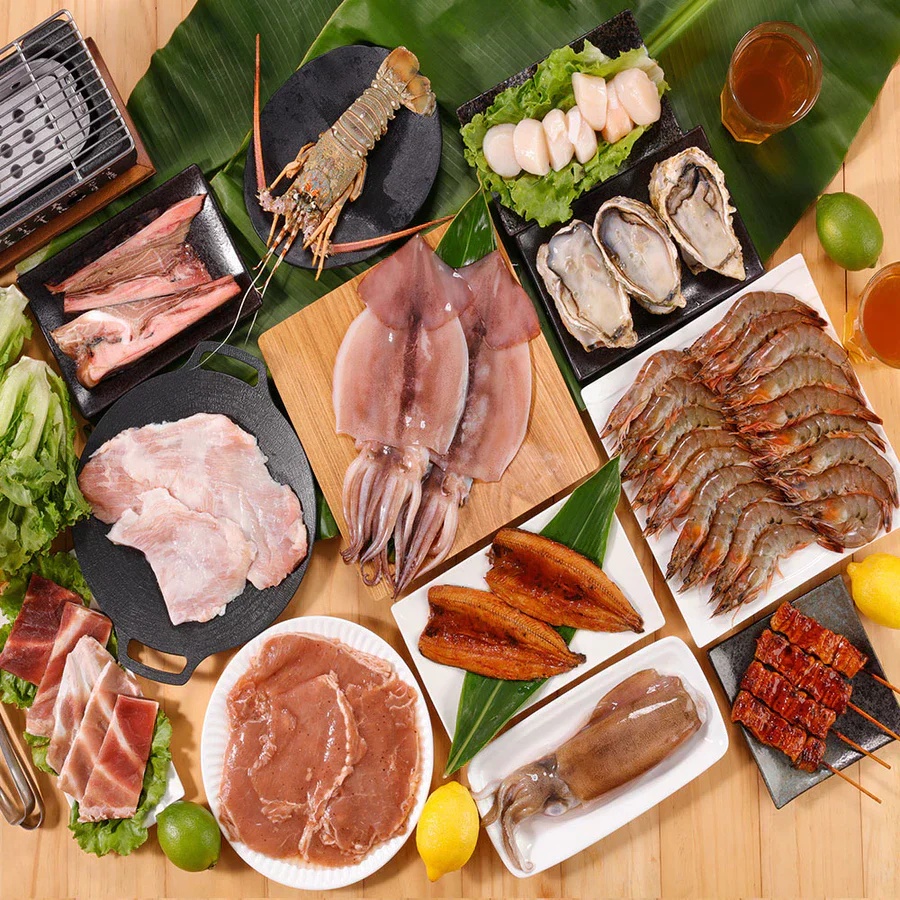
豪奢痛風烤肉組 13件組(6-8人份)
Brand: 魚水小舖
Category: Food, Beverages & Tobacco > Food Items > Meat, Seafood & Eggs > Seafood > Fresh & Frozen Seafood